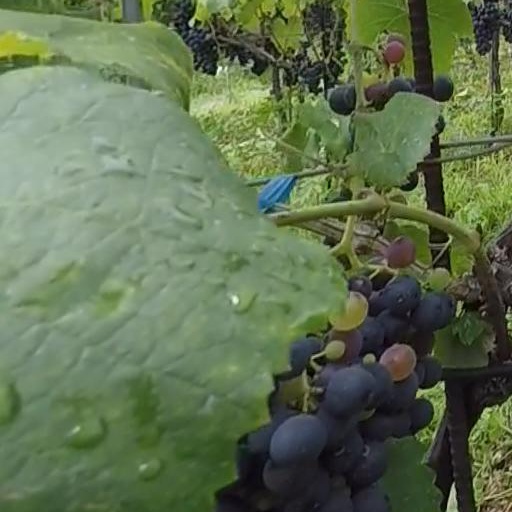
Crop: grape